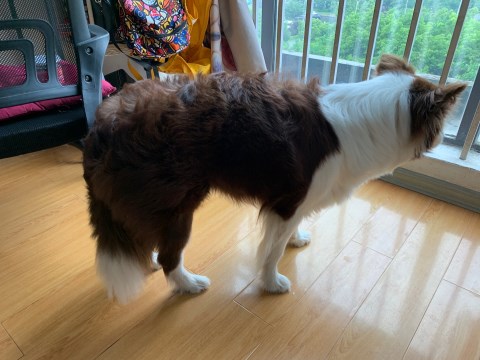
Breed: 2594-n000109-Border_collie